Question: Please indicate a possible affordance area of the motorcycle that can be used for sitting on
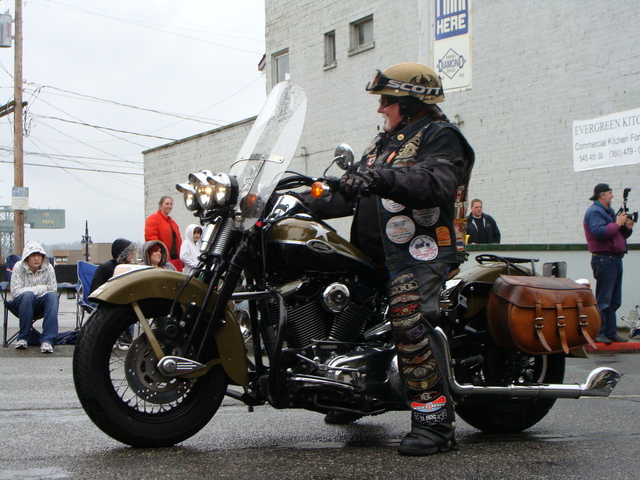
Answer: [330.5, 245.5, 528.5, 302.5]